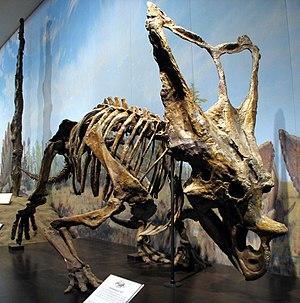
Les Marginocephalia, ou marginocéphales, constituent un clade éteint de dinosaures ornithischiens qui comprennent des dinosaures bipèdes et quadrupèdes exclusivement herbivores et dont les plus primitifs partagent un début de crête osseuse étroite et horizontale qui se prolonge légèrement à l'arrière du crâne.
Les Ceratopsidae forment une famille de dinosaures marginocéphaliens comprenant par exemple les célèbres genres Triceratops et Styracosaurus.